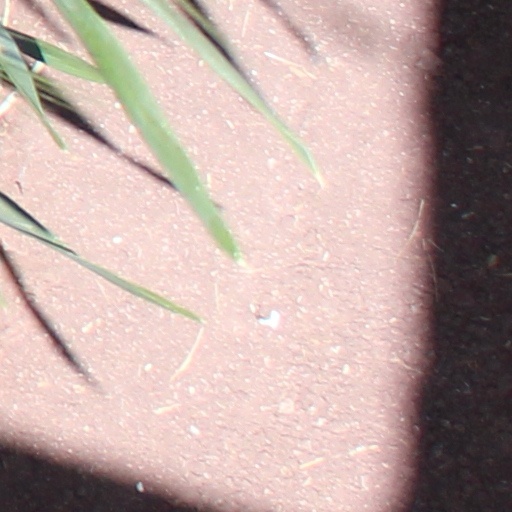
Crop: wheat